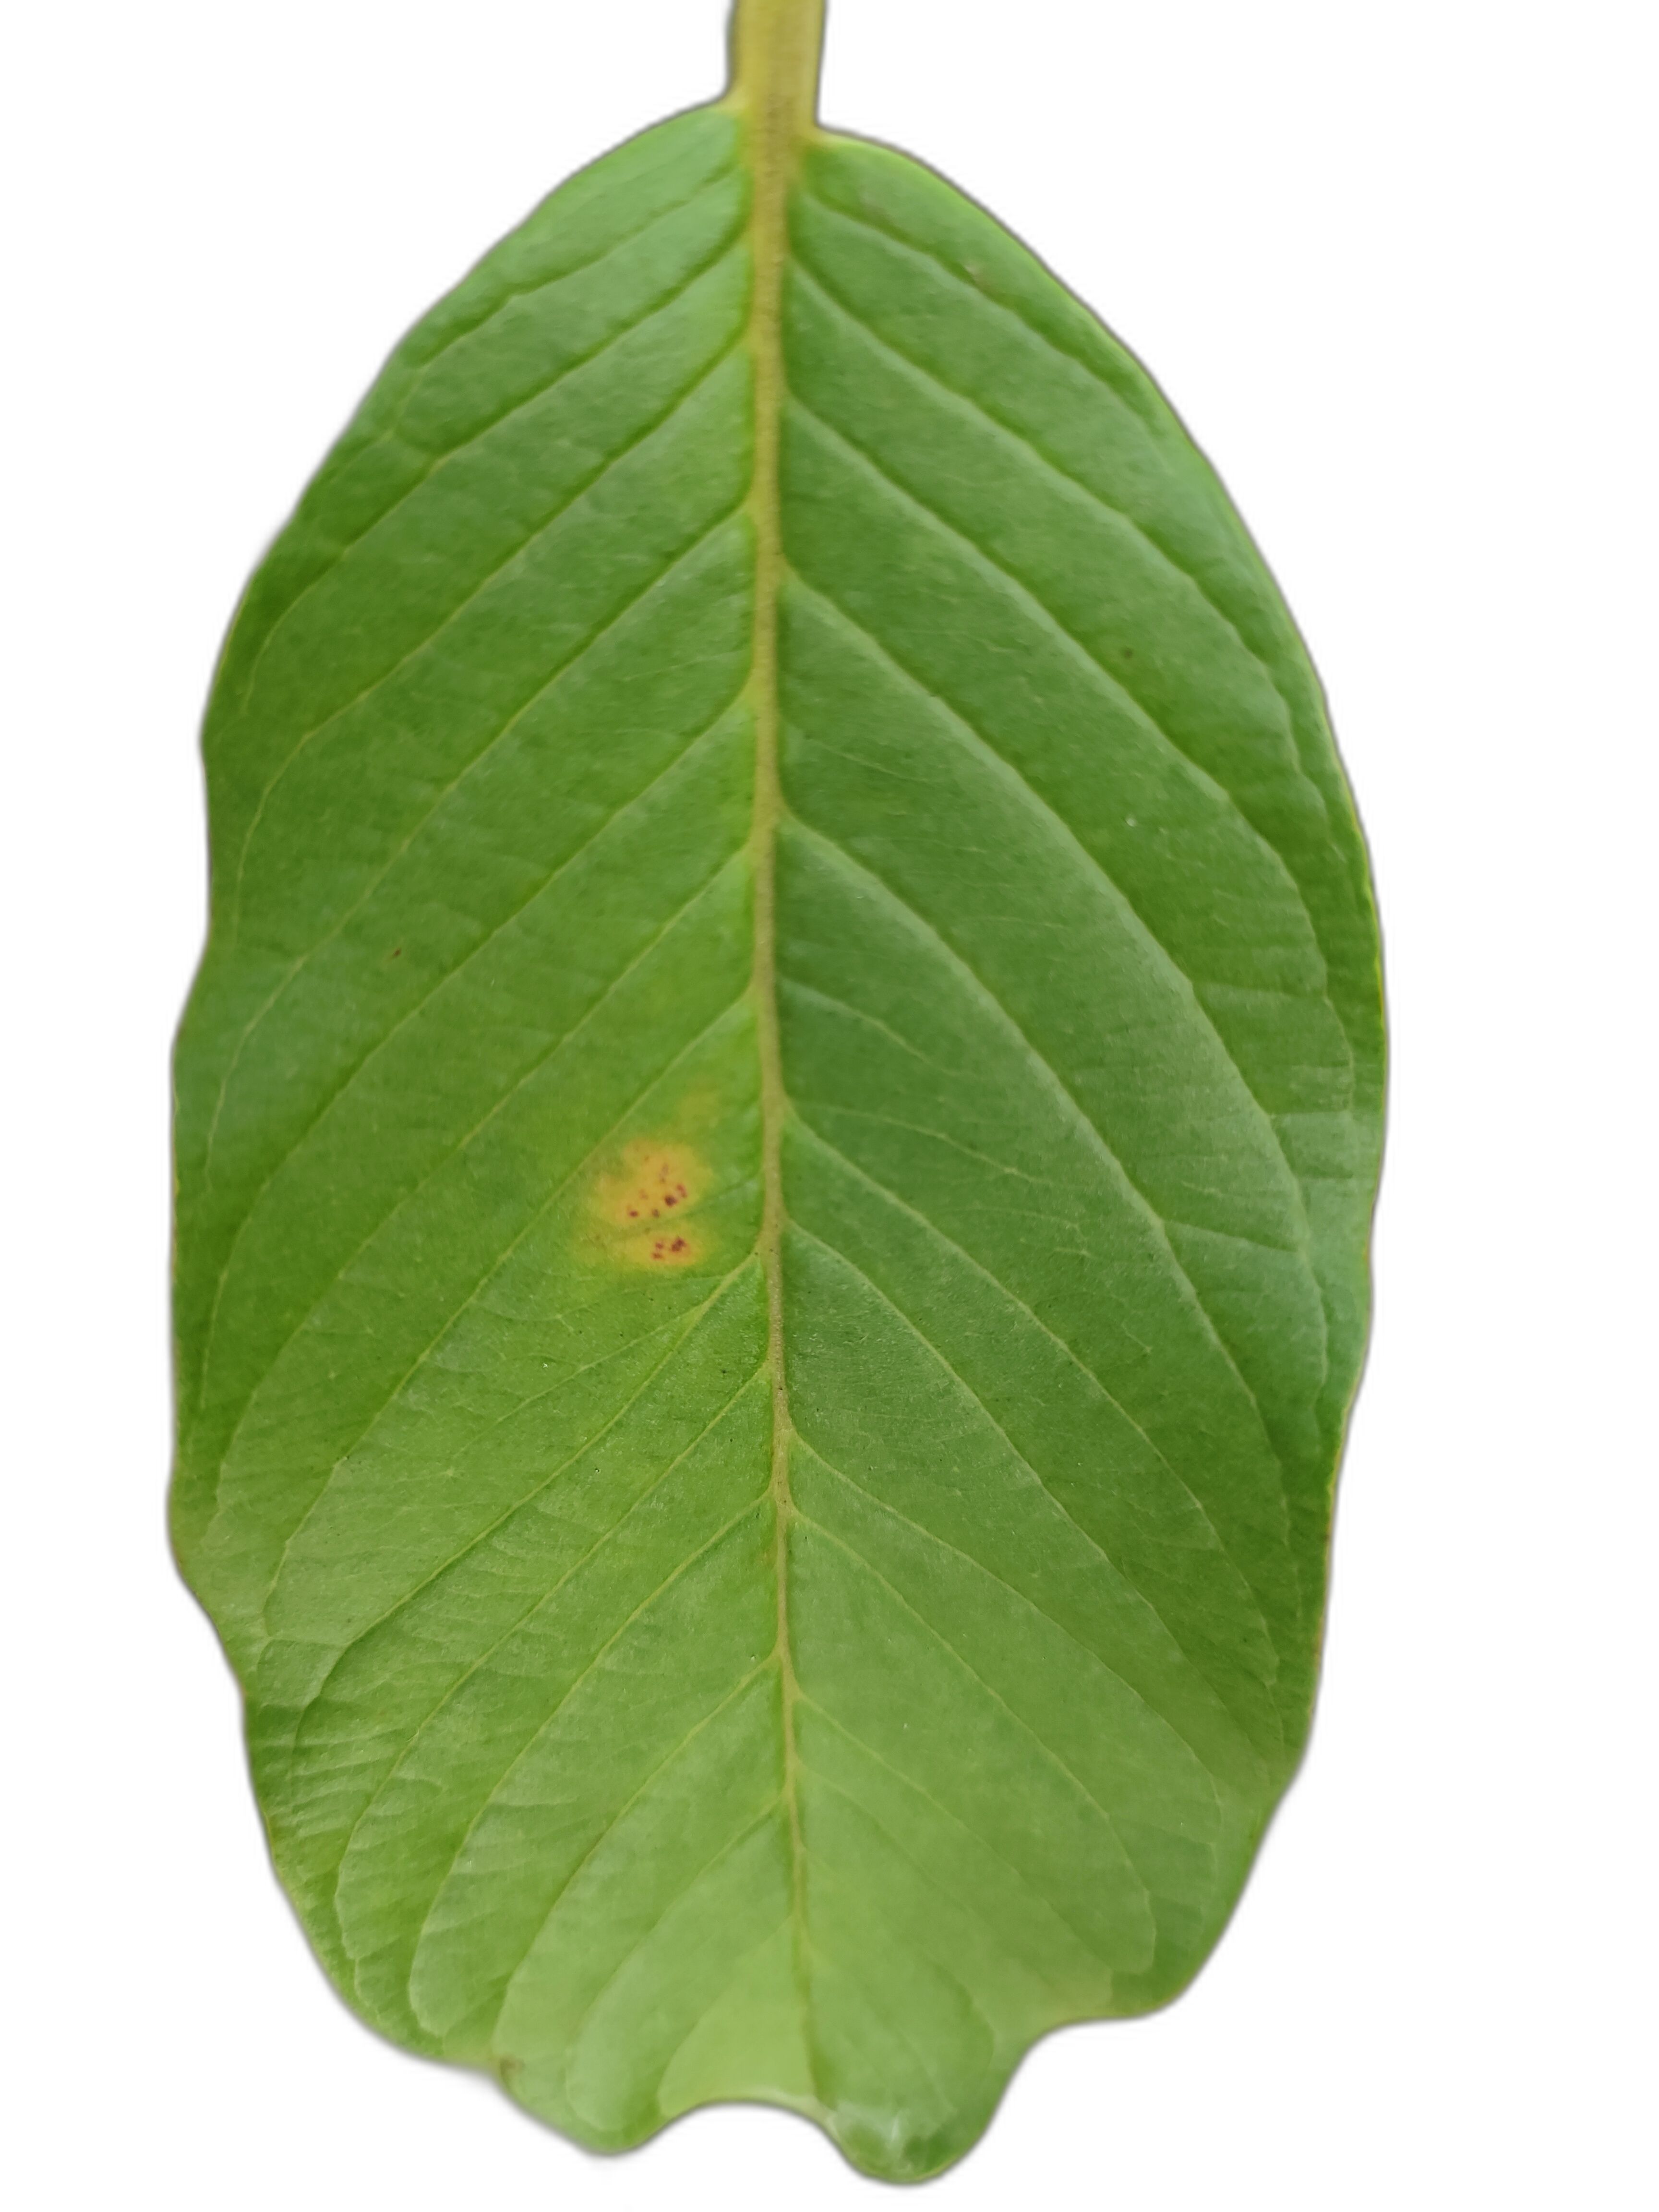
Plant part: leaf
Disease: Healthy